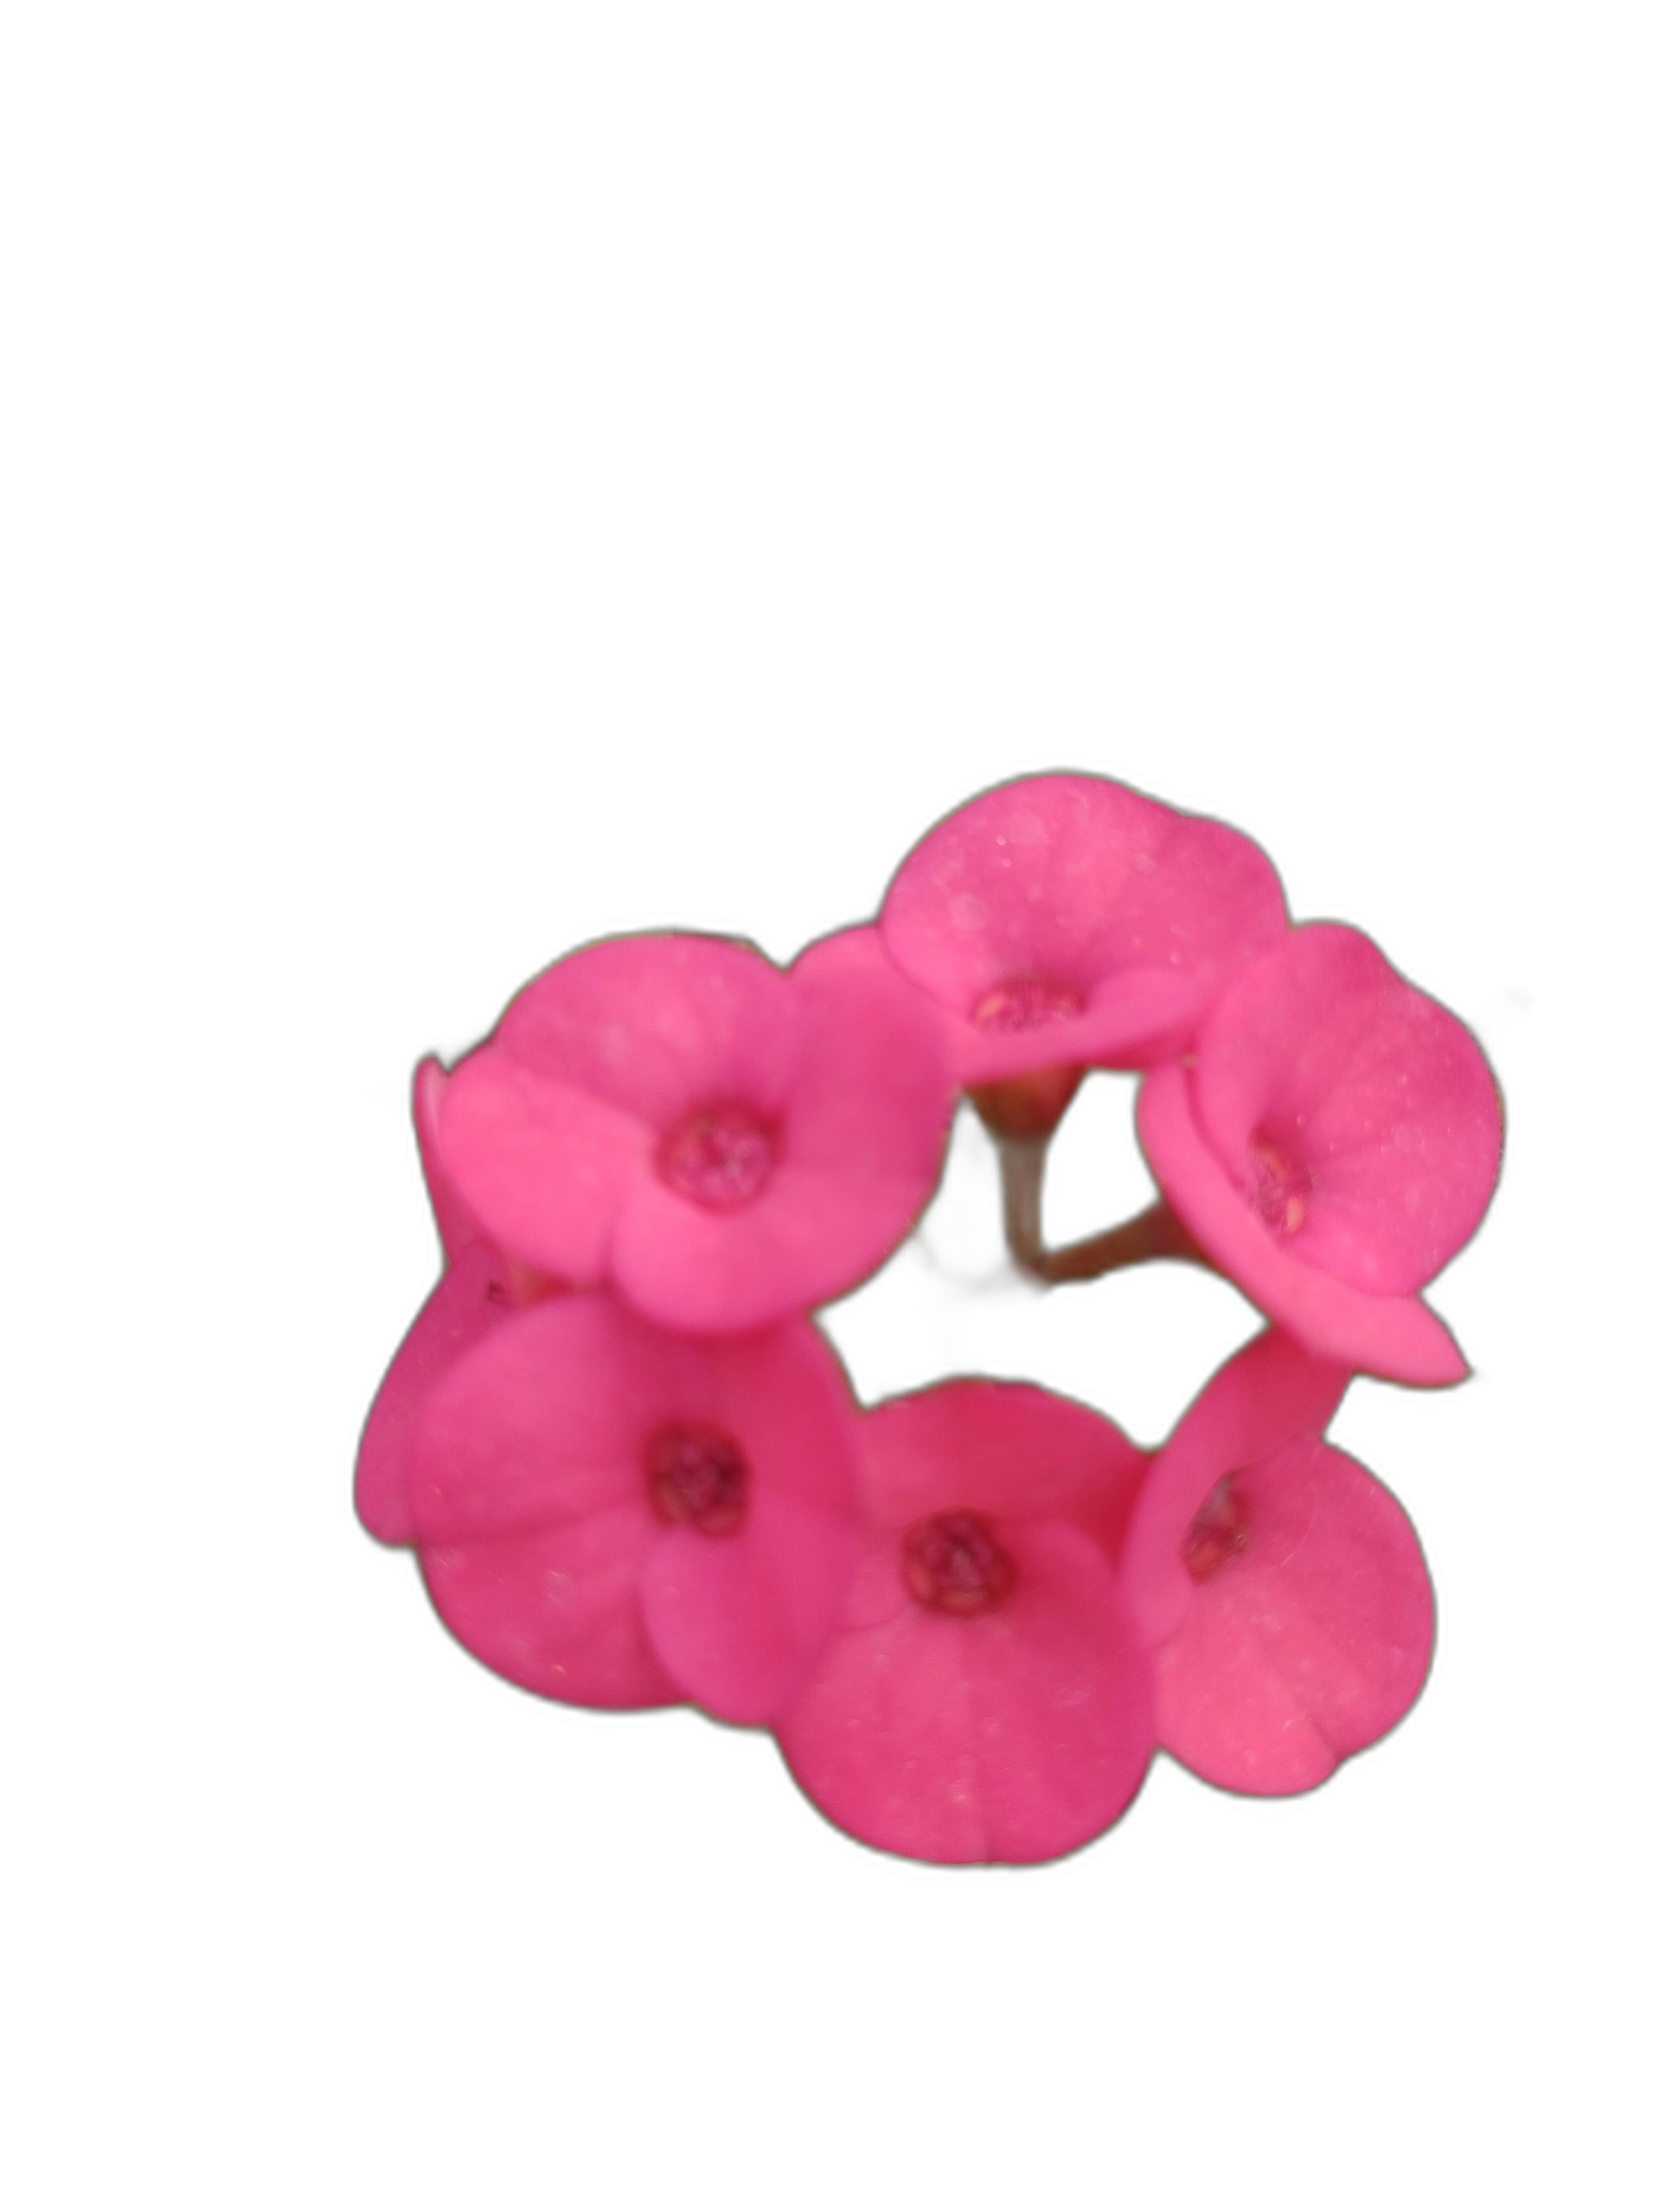
Label: Crown of thorns